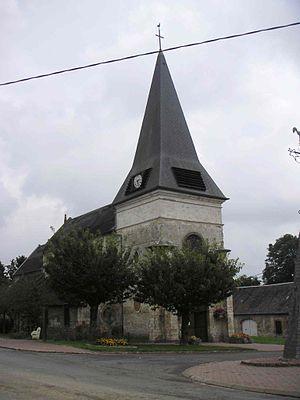
Cette photo de l'église de Vadencourt (Aisne) a été prise par mes soins.
Vadencourt-et-Bohéries est une ancienne commune française, située dans le département de l'Aisne en région Hauts-de-France.
L'église Saint-Quentin de Vadencourt est une église située en France sur la commune de Vadencourt, dans le département de l'Aisne en région Hauts-de-France.
La paroisse du Pays de Guise - Notre Dame de la Salette est une circonscription administrative de l'église catholique de France, subdivision du diocèse de Soissons, Laon et Saint-Quentin.